Pullman Yard

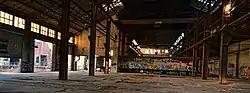
The interior in 2011 with graffiti

The site was placed on the Atlanta Preservation Center's endangered places list in 2001 and federally recognized in 2009. In 2017, Atomic Entertainment purchased the complex with redevelopment plans. In 2017, the Atlanta Urban Design Commission nominated the historic site as a landmark site.